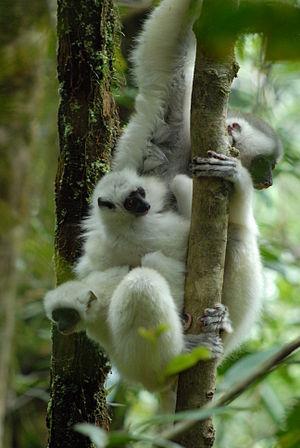
Le Propithèque soyeux est un lémurien de la famille des indridés. Il est considéré soit comme une sous-espèce du Propithèque à diadème, soit comme une espèce à part entière. Il fait partie de la liste des 100 espèces les plus menacées au monde établie par l'UICN en 2012.